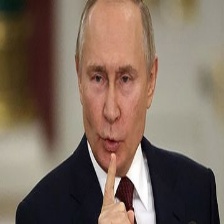
Species: LOONEY BIRDS
Scientific name: LUNATICUS AMERICONIS